Stephan Ulamec

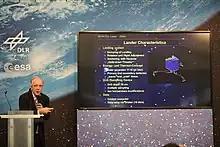
"Philae will land on a comet in 2014. Preparations for this are already in full swing," says Stephan Ulamec in September 2013.

He is one of two lead scientists (Co Principal Investigator) of the French-German MMX rover called IDEFIX©, together with Dr Patrick Michel. This rover is to be launched in 2026 by the Japanese Mars Moons eXploration (MMX), a JAXA (Japan Aerospace eXploration Agency) mission to the Mars natural satellite Phobos.